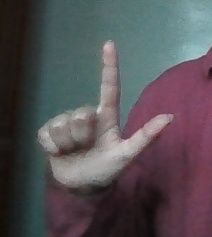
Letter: laam